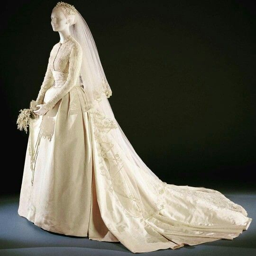
wedding dress worn by actor , designed by costume designer .